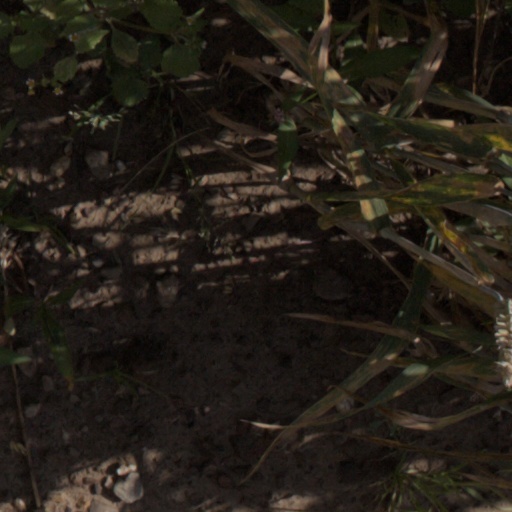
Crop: wheat